Cao Bằng province

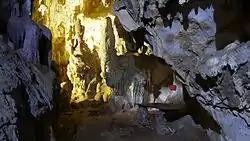
Cốc Bó cave

Pác Bó, located at the mouth of the confluence of two rivers, namely the Bằng Giang and Hien rivers. Its historicity is due to the fact that Hồ Chí Minh, on his return from China (where he had lived for 30 years) on 28 January 1941, established a revolutionary force at a cave near Pác Bó valley inhabited by the Nùng tribes. He organized the revolutionary movement by training the cadres, translated the History of the Communist Party in the USSR into the Vietnamese language and also edited a revolutionary newspaper called the 'Independent Vietnam' from Pác Bó. The Vietnam Independence League ("Việt Nam Độc Lập Đồng Minh Hội"), known by its short form as Việt Minh, was established here during the Eighth Congress of the Communist Party Central Committee held at Pác Bó from 10–19 March 1941. Between 1941 and 1945 until the Japanese left was a period of great turmoil in Vietnam. The Japanese set up King Bai as the head of state to counter the influence of the French government and the Việt Minh had established themselves their rule in six provinces in North Vietnam in the Red River delta. Following the surrender of Japan on 13 August 1945 in World War II, Hồ Chí Minh had expanded the ambit of his "August revolution" to Hanoi, Huế and Saigon, and the king abdicated. Hồ Chí Minh declared the independence of Vietnam and addressed the nation from Hanoi on 2 September 1945. The Pac Ba Vestiges Area Exhibition Centre has an array of display of artifacts of the revolution with a Hồ Chí Minh House of Remembrance. A stream and a hill near Pác Bó were named as "Lenin Stream" and "Karl Marx Mountain".